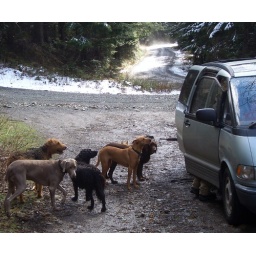
The dogs are ready for a nap after 2 hours in the snow and mountains